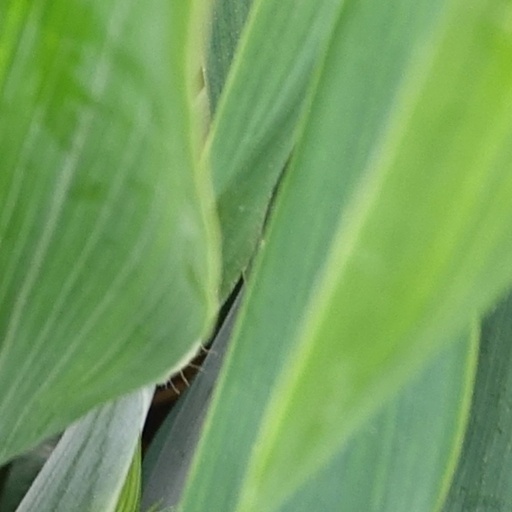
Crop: wheat